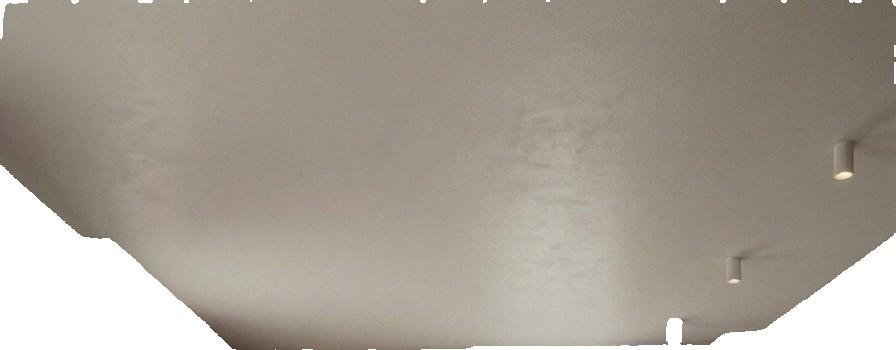
Surface category: ceiling